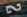
Number: 2